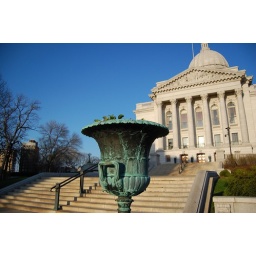
A copper flower urn in front of the Capitol building downtown Madison. Playing with the aperture again...